Satterlyite

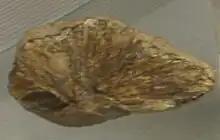
Satterlyite from the Rapid Creek area of northern Yukon, Canada

Satterlyite is a hydroxyl bearing iron phosphate mineral. The mineral can be found in phosphatic shales and was first discovered in the Big Fish River area in Yukon Territory, Canada.